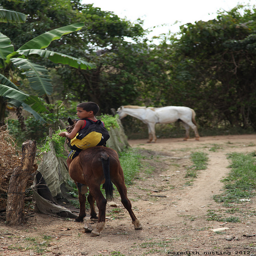
A boy on a small pony on a dirt road.
there is a young boy that is riding a donkey or a horse
A boy is riding on top of a horse.
A boy rides on a horse on a dirt road.
A boy is riding a small horse on a trail.